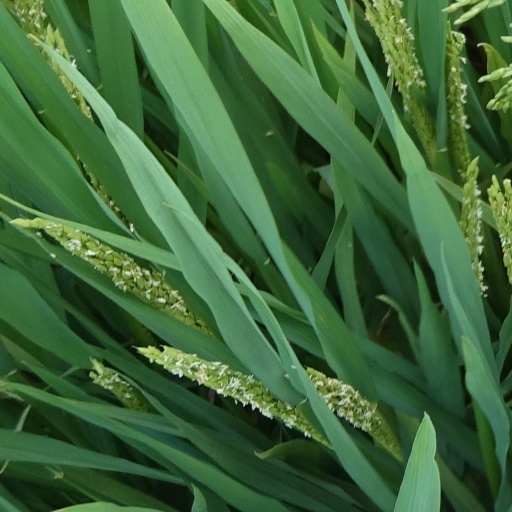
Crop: rice